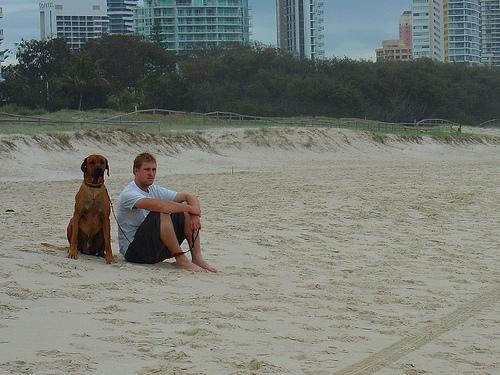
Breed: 230-n000080-Rhodesian_ridgeback